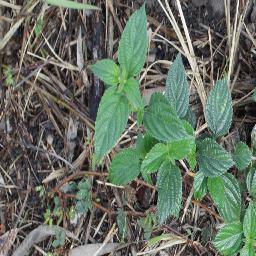
Label: lantana